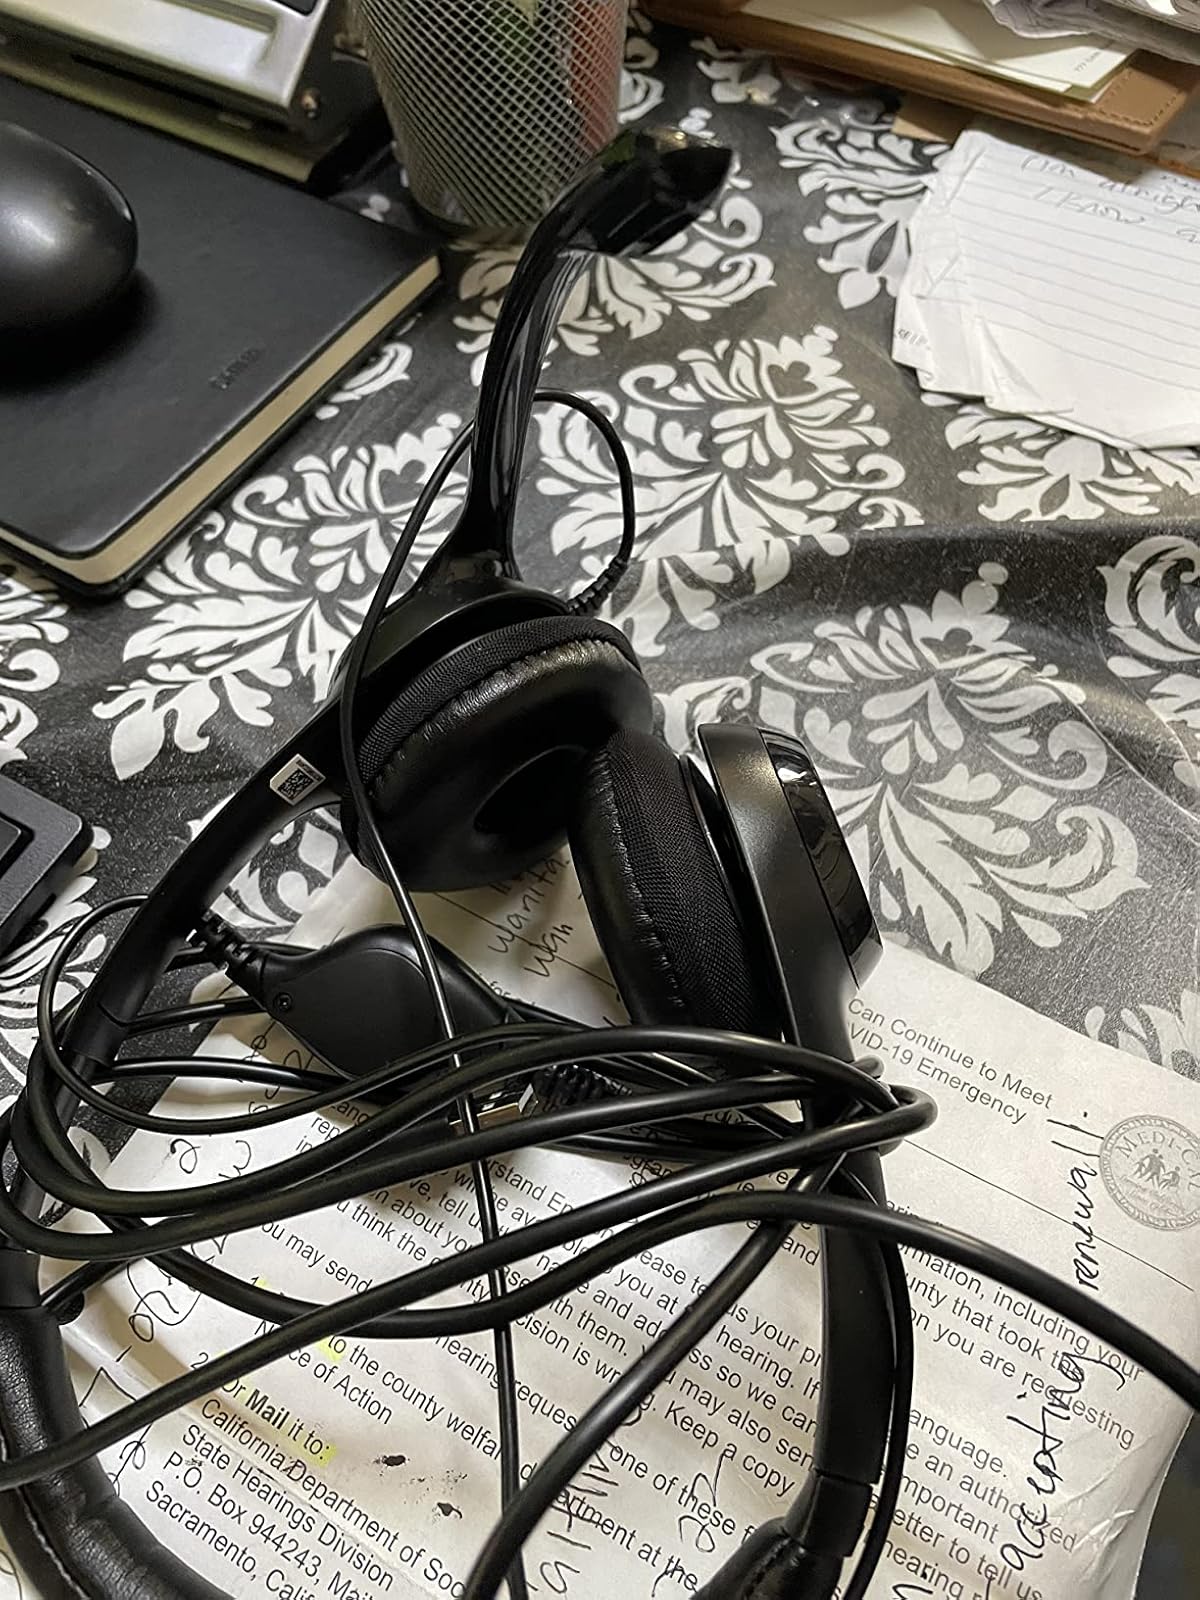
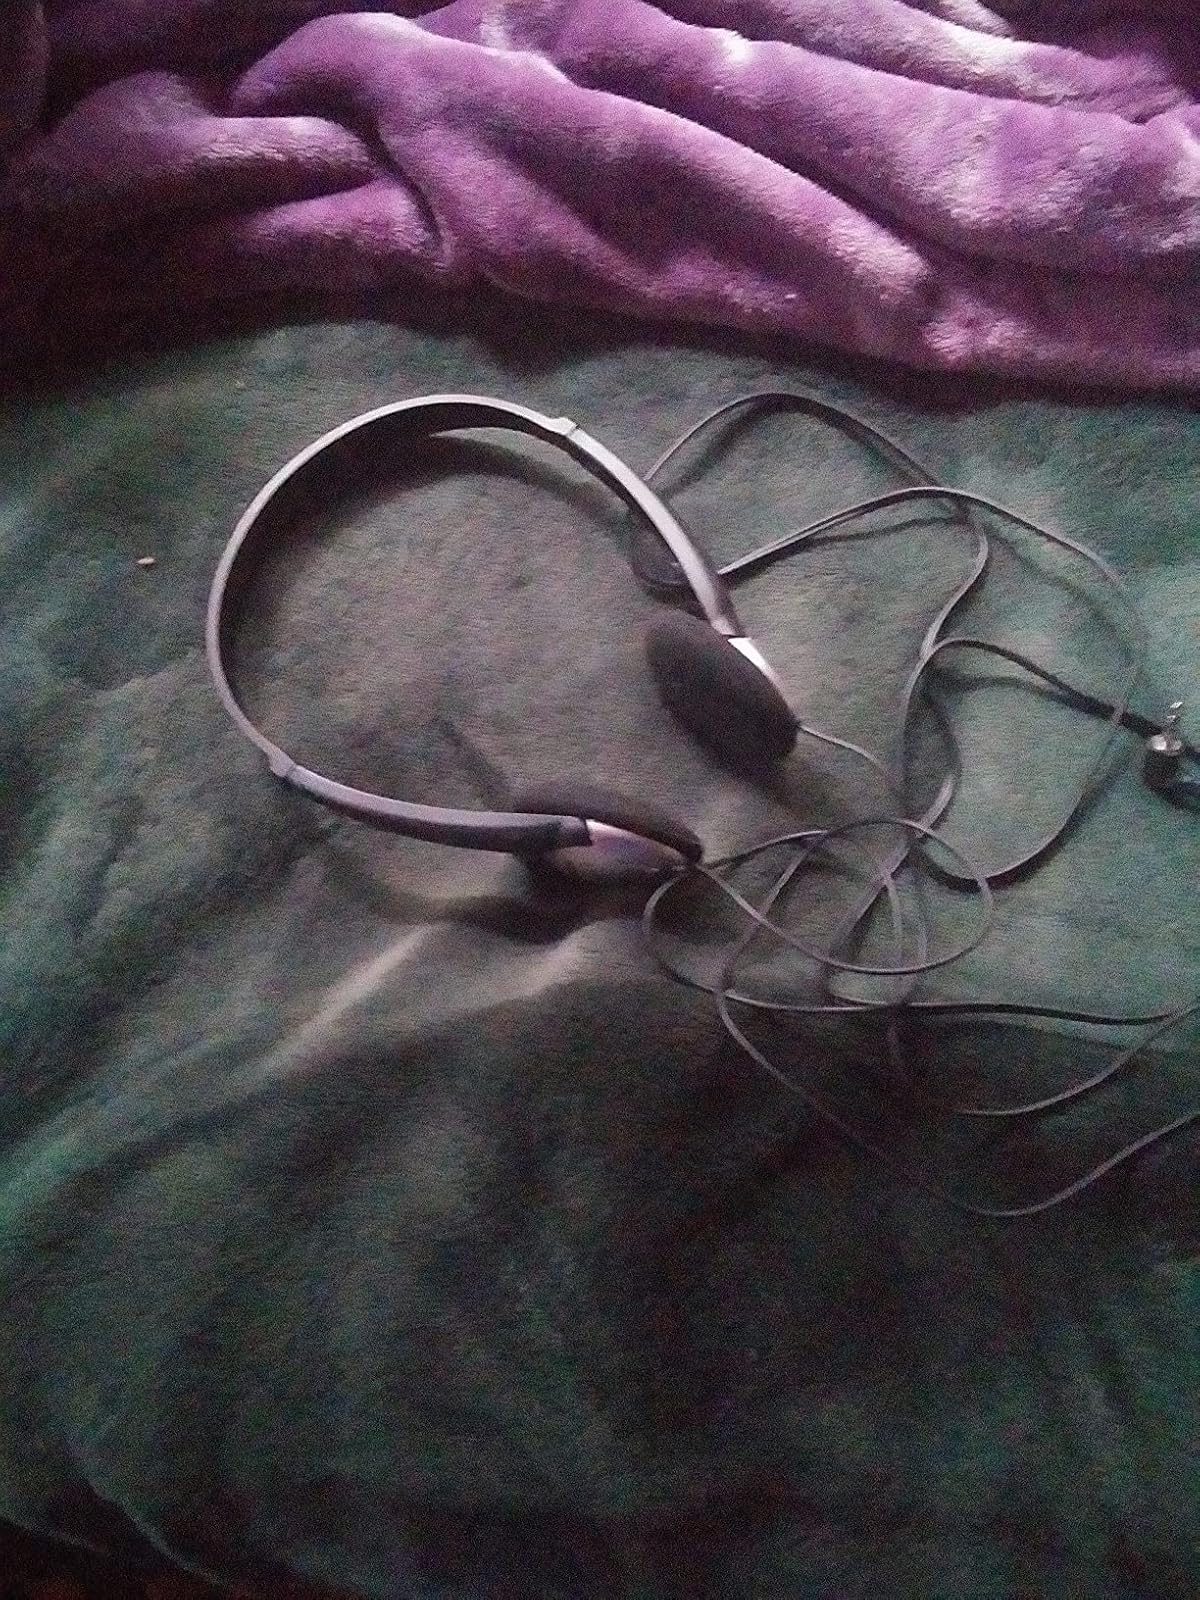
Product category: headphones
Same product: no